Typhoon Haitang (2005)

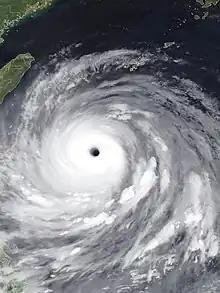
Haitang at peak intensity on July 16

Typhoon Haitang, known in the Philippines as Super Typhoon Feria, was the first super typhoon of the 2005 season in the northwestern Pacific. It had winds up to at peak intensity, and caused over 18 serious injuries and 15 confirmed deaths in Taiwan and the People's Republic of China. Damage totaled about $1.17 billion (2005 USD), most of which occurred in mainland China.